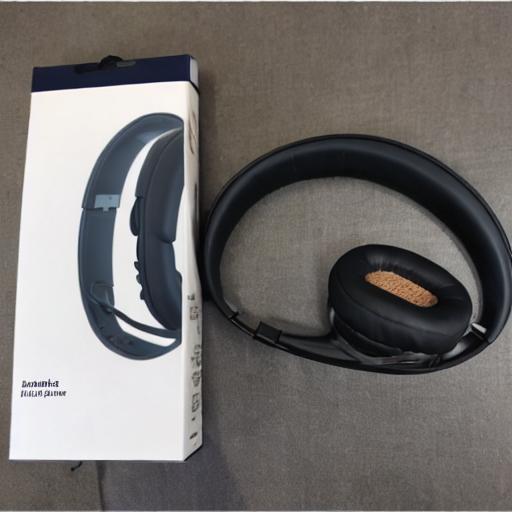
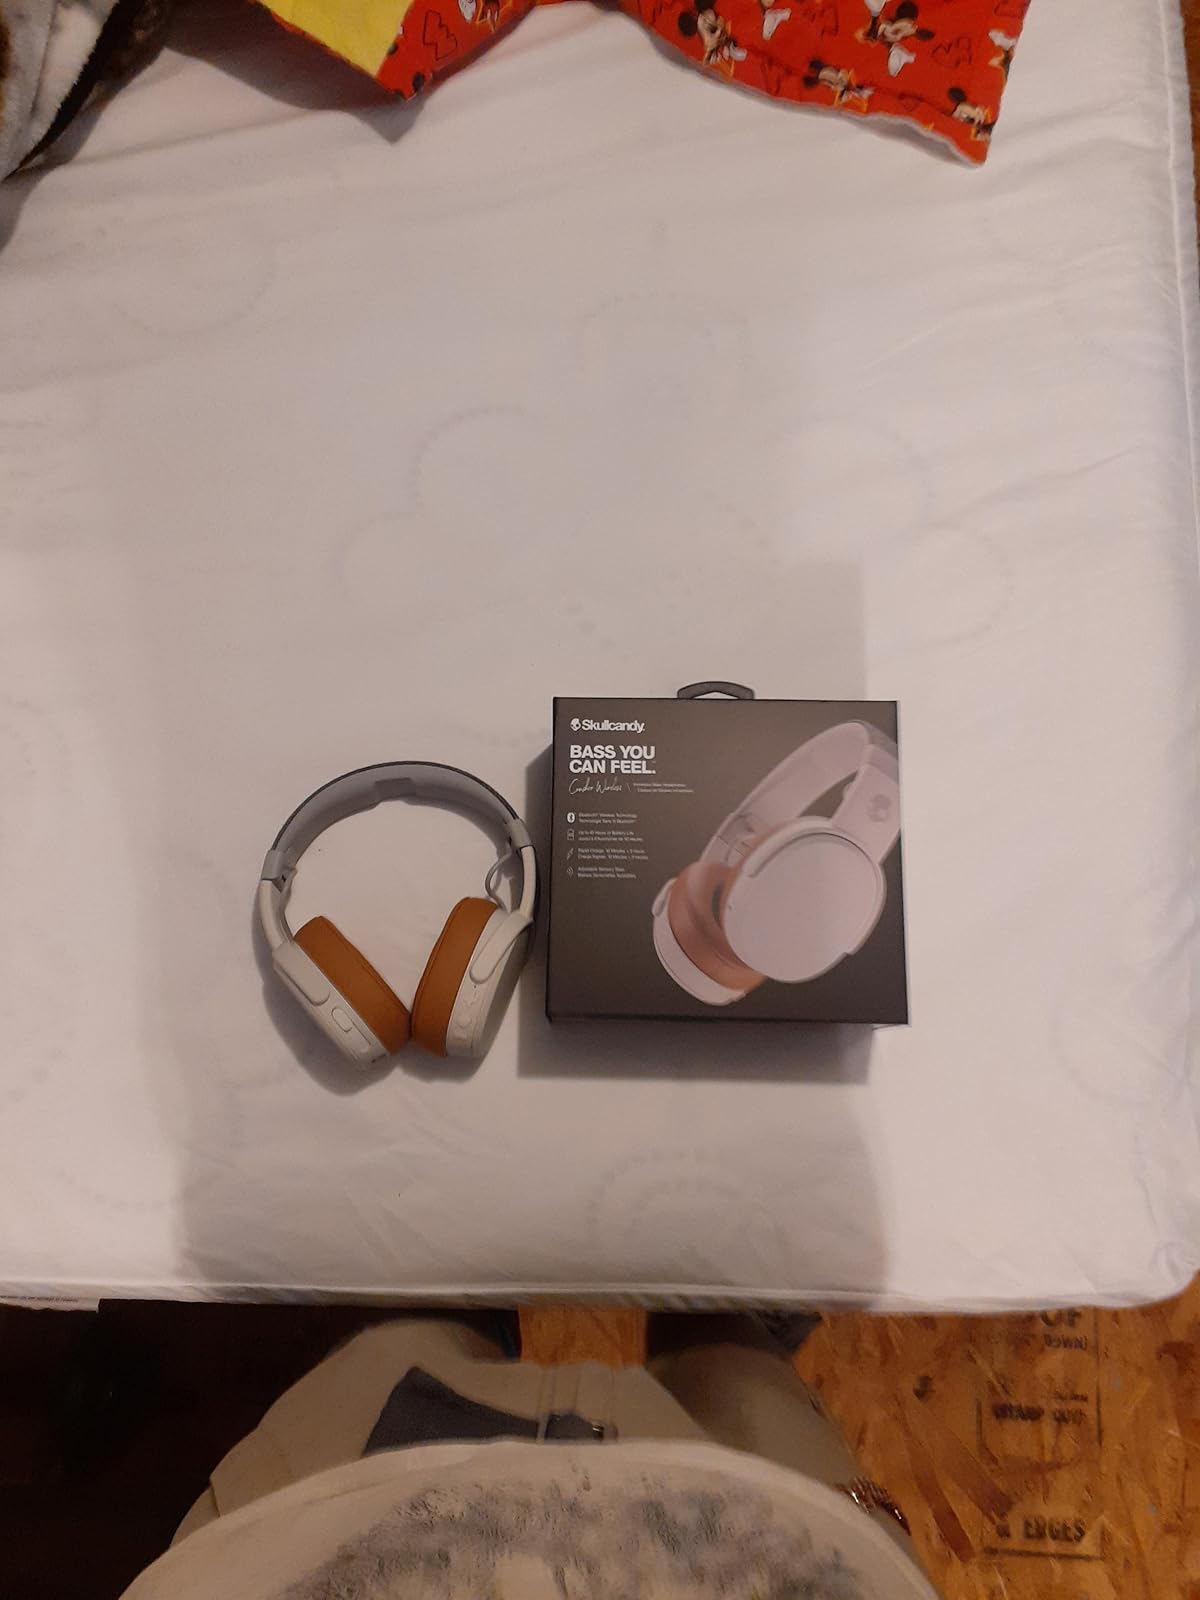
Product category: headphones
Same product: no